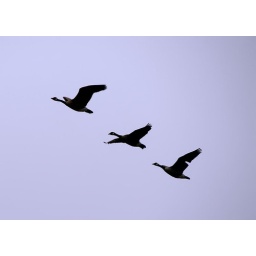
Just three geese I saw flying overhead when I was by the river with my sister and niece and 4 cousins...